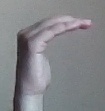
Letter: haa